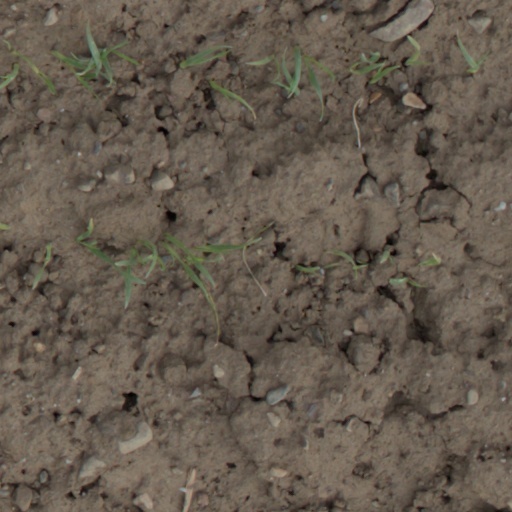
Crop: wheat